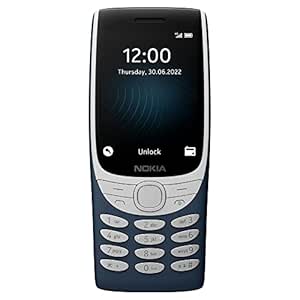
Nokia 8210 4G Volte keypad Phone with Dual SIM
Category: Electronics
Price: 3799 (list price: 5299)
Rating: 3.5 (1,641 ratings)
About this product: The classic Nokia 8210 redesigned & redefined in this bold new look|Big 2.8" display with zoom UI and an easy-to-use interface|4G connectivity for crystal-clear voice with dual VoLTE|Hours of talktime and weeks of standby time Pre-loaded games including the classic keypad mobile phone game - Snake|Enjoy all-new wireless FM radio Listen to music on the MP3 Player and save your favourite songs on the built in memory card slot|Customer care number: 18001028169 for product related issues